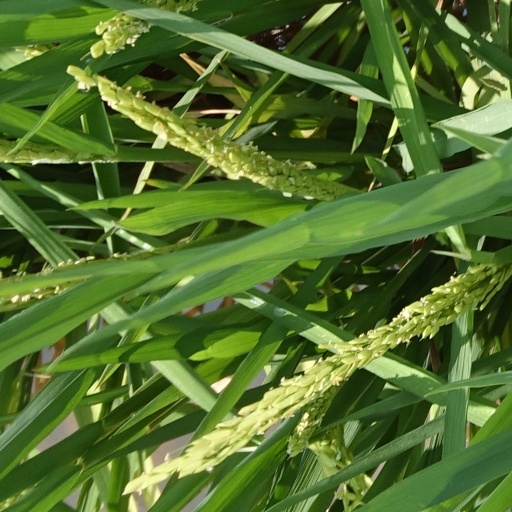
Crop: rice